Aiden Ford

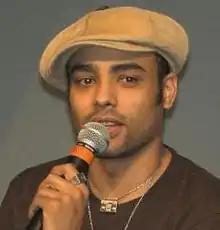
Rainbow Sun Francks at Wolf Pegasus One, London, 2006

After the end of season 1, the series producers, and the actor himself, felt that Ford had not worked as intended and was highly underused as a result. Unwilling to write him out, the writers came up with an idea to make the character more important, but that downgraded him to a recurring character. Producer Joseph Mallozzi said in 2009 that "We can assume [Ford] went down [...] with the ship" in "The Hive". Rainbow Sun Francks was disappointed about the evolution of his character, saying Ford did not evolve a backstory which the other characters did. Although Francks called the situation "tough", he reacted positively towards the development of character during the second season.